Aleksandr and Boris Arbuzov House-Museum

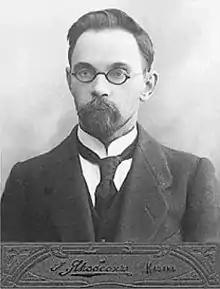
Aleksandr Arbuzov in 1914

Academician Aleksandr Yerminingeldovich Arbuzov settled on Katanovsky Lane with his wife and three children in 1916 and lived there until the end of his life (1968). The authors of the booklet "Academician A. E. Arbuzov in Kazan" tells that it was, because the academician was a patriarchal and somewhat conservative man. During this period, the apartment was visited by many outstanding scientists and chemists of the time: Nikolay Zelinsky, Alexey Favorsky, Sergey Reformatsky, Alexei Chichibabin, Vyacheslav Tishchenko, Nikolai Kurnakov and others.